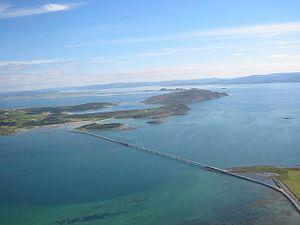
Le Fosen est un landskap de Norvège, situé dans le comté de Sør-Trøndelag, principalement sur la péninsule du même nom. Il comprend les territoires des municipalités actuelles d'Osen, Roan, Åfjord, Bjugn, Ørland, Rissa, Agdenes, Snillfjord, Hemne, Hitra et Frøya.